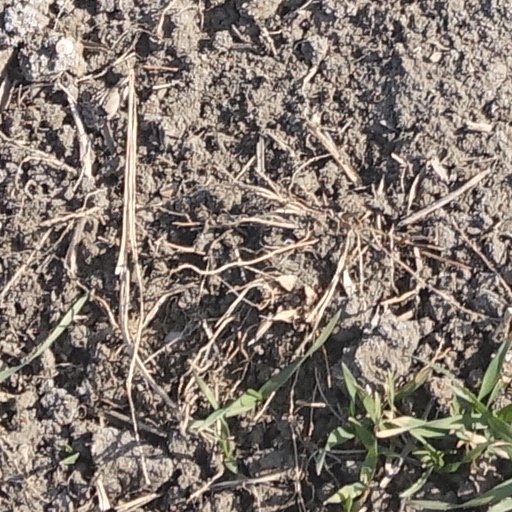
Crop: wheat